2010 Toronto Blue Jays season

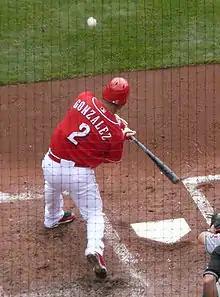
Álex González signed with the Blue Jays on November 26, and took over for Marco Scutaro. González was later traded to the Atlanta Braves for Yunel Escobar and Jo-Jo Reyes.

Of the five major league free agents of the Blue Jays, John McDonald was the only one to re-sign with the team, accepting a two-year, $3 million deal. Michael Barrett and Kevin Millar were designated for assignment and subsequently released, becoming minor league free agents. Rod Barajas declined salary arbitration, signing a contract with the New York Mets in February 2010; this gave the Blue Jays a supplemental first-round compensation draft pick for the 2010 Major League Baseball draft (pick 41). Marco Scutaro signed a contract with the Boston Red Sox, giving the Blue Jays Boston's second-round draft pick (pick 81) and a supplemental first-round compensation draft pick (pick 32).